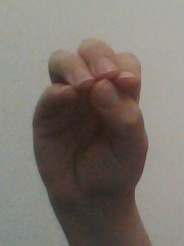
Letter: ha